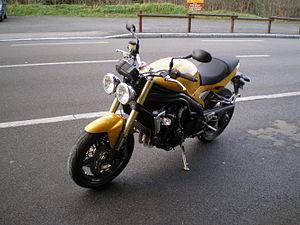
Triumph est un constructeur de motos fondé en Angleterre par l'Allemand Siegfried Bettman en 1885 sous le nom de S. Bettmann & Co. La marque déposée de Triumph fut adoptée l'année suivante, et l'Allemand Moritz Schulte rejoignit la compagnie en 1887. Triumph commença la production de ses propres cycles deux ans plus tard, à Coventry.
Une motocyclette roadster est une moto classée entre les catégories sportive et routière, privilégiant la maniabilité et la nervosité au détriment du confort. Un roadster est en général reconnaissable à son absence de carénage, une certaine personnalité et un moteur relativement puissant ; un sous-classement de type sportive existe.